Irina Rakobolskaya

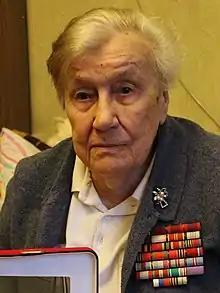
Rakobolskaya in December 2015

Irina Vyacheslavovna Rakobolskaya (Russian: Ири́на Вячесла́вовна Ракобо́льская; 22 December 1919 22 September 2016) was a mathematician and physicist who served as the chief of staff of the women's 46th Taman Guards Night Bomber Aviation Regiment during World War II. After the war she worked as a physicist at Moscow State University and studied cosmic rays. She received numerous high state awards in her career and was awarded the title Honored Scientist of the Russian SFSR in 1990. She co-authored a book with Natalya Meklin-Kravtsova, an aviator from the regiment, titled "We Were Called Night Witches" about their experiences in the war, as their nickname given by their German opponents, "Nachthexen", meant "night witches".